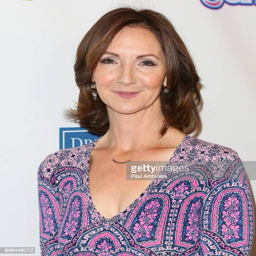
casting director attends the premiere